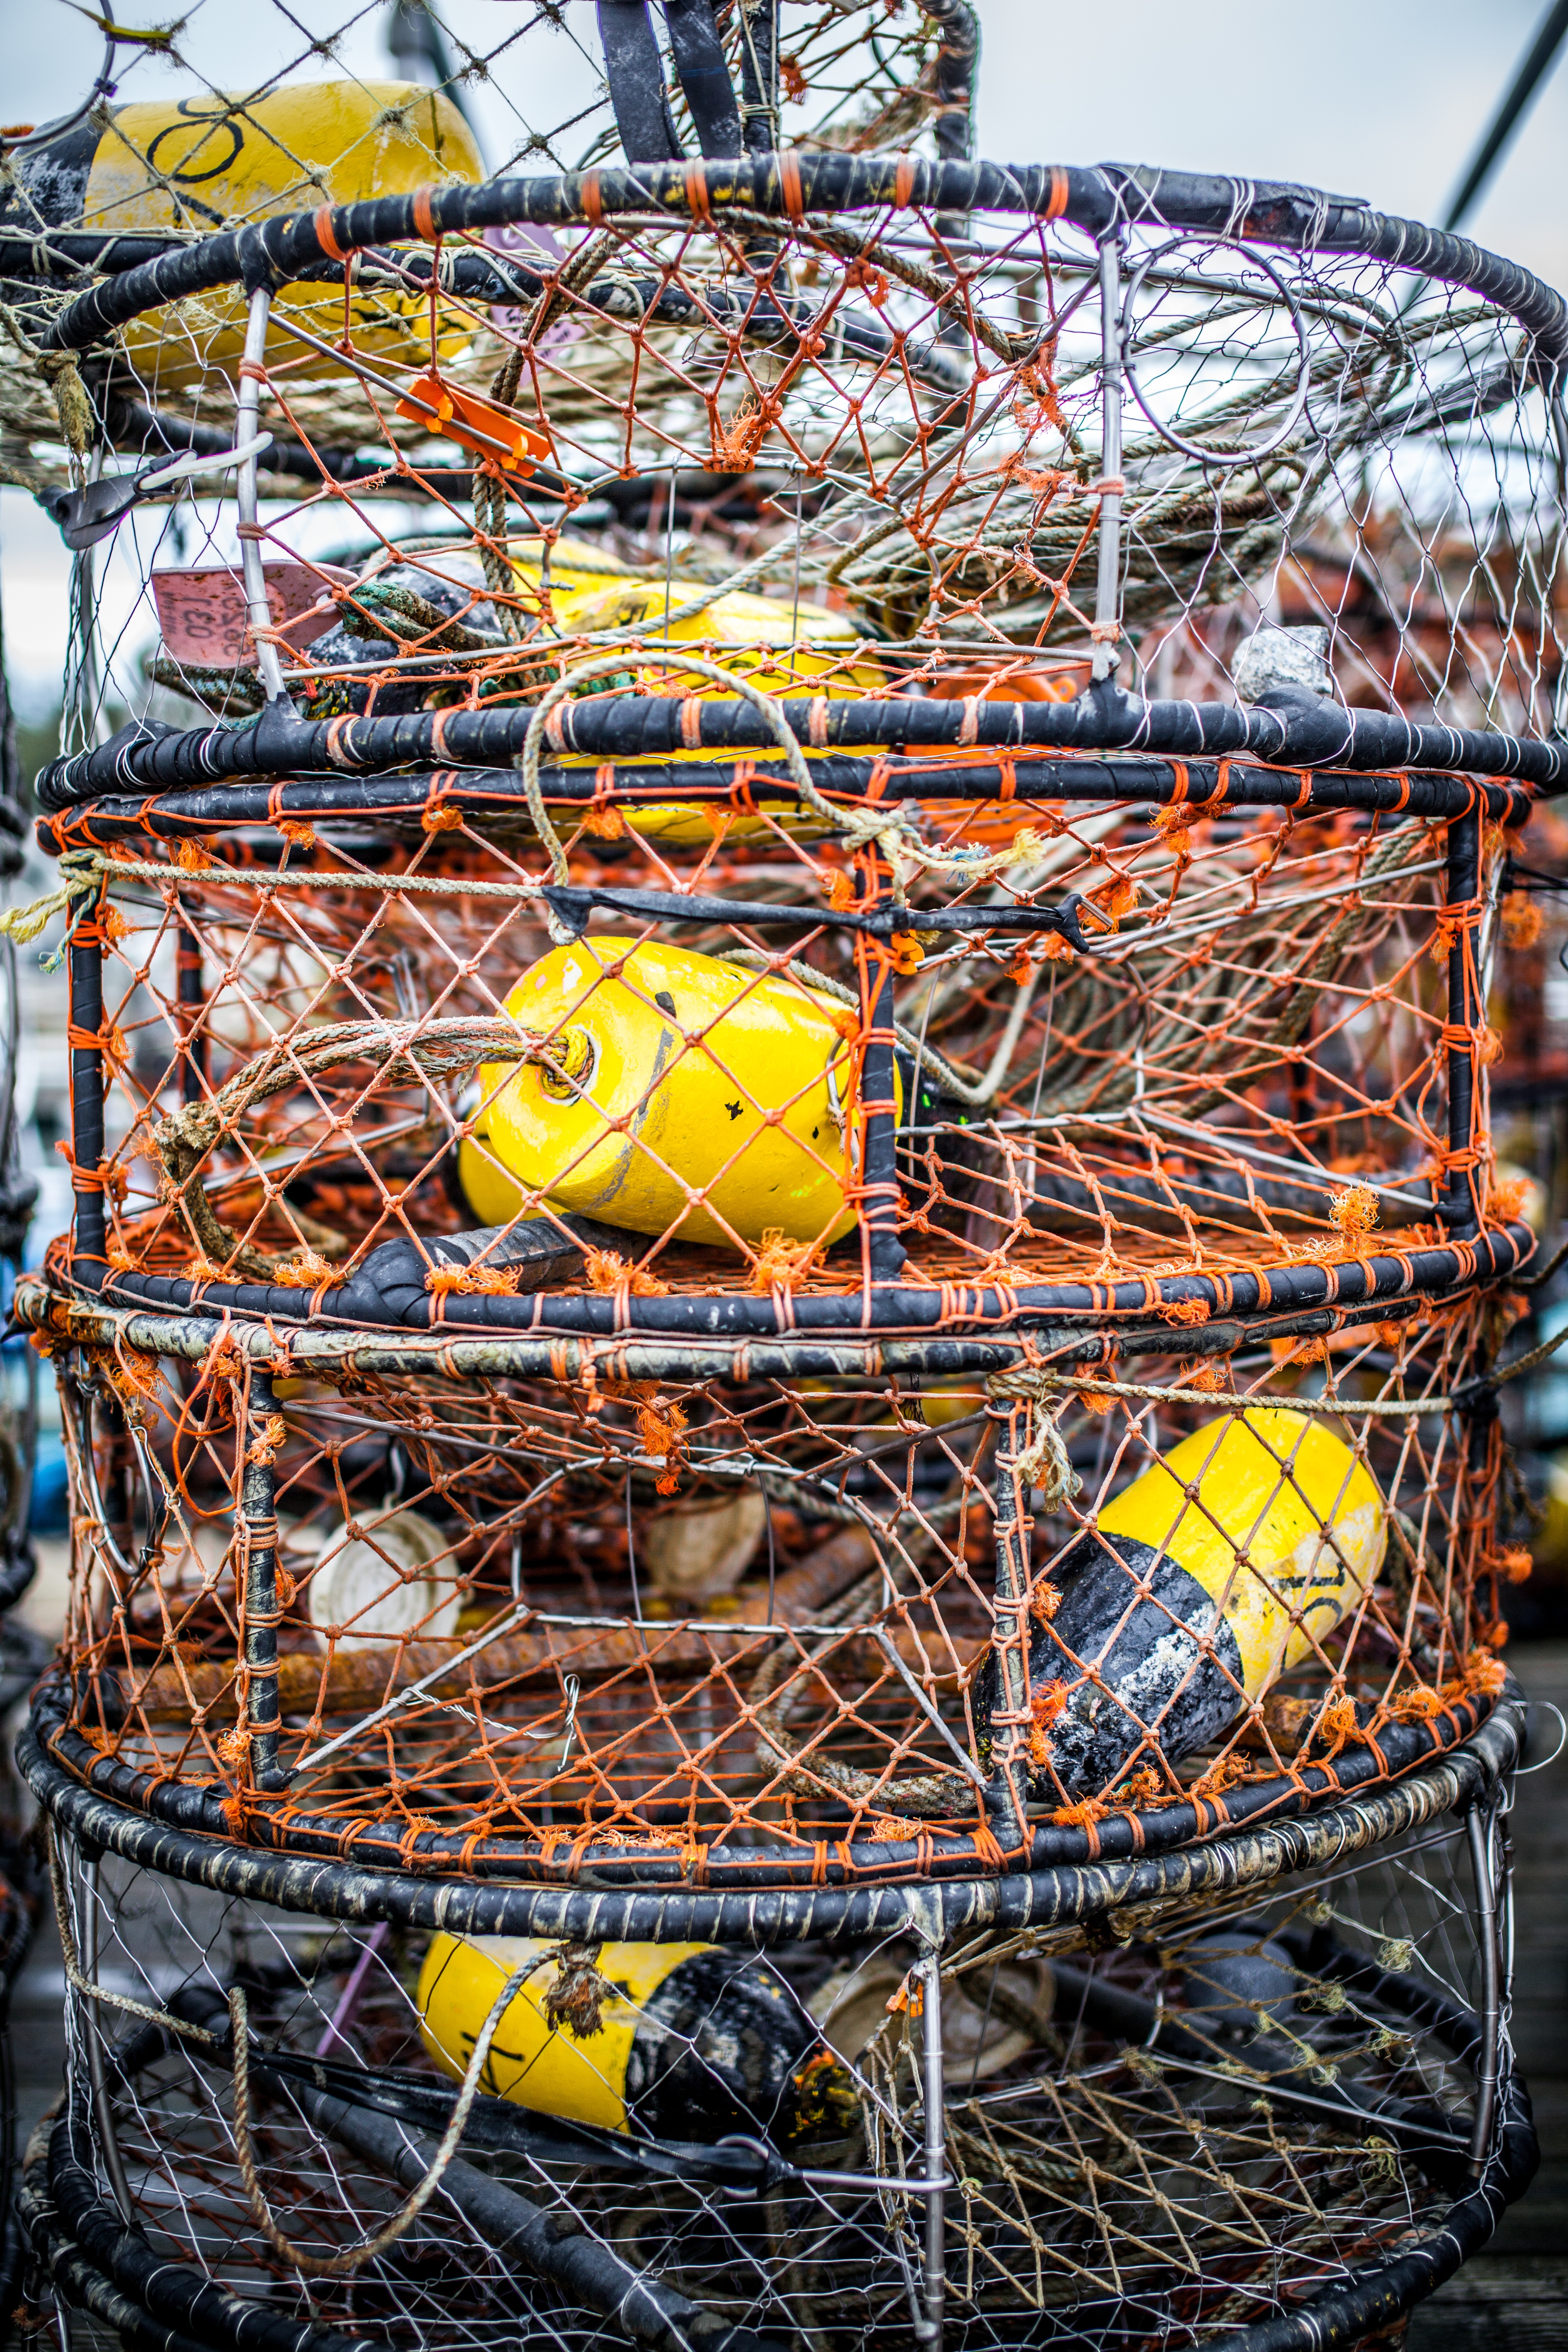
city, scrap